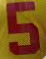
Number: 5